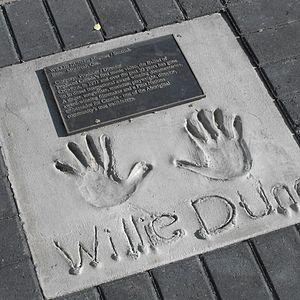
William « Willie » Dunn, né le 14 août 1942 à Montréal et mort le 5 août 2013 à Ottawa, est un chanteur et compositeur canadien.